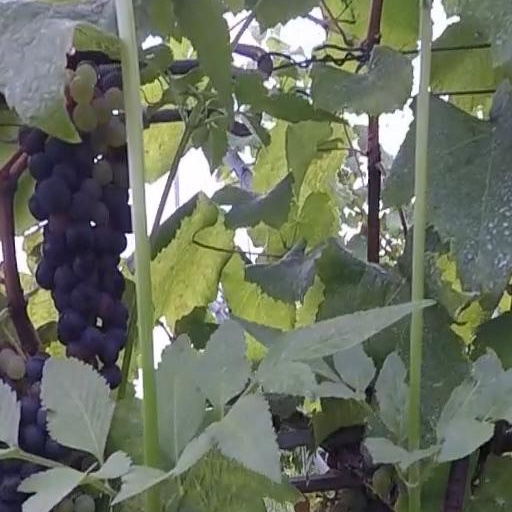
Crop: grape